The Hurricane and Rosey

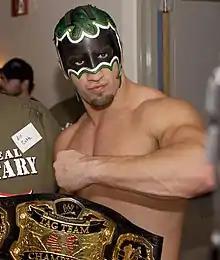
The Hurricane as World Tag Team Champion

In early 2005 at May's pay-per-view event Backlash, The Hurricane and Rosey won the World Tag Team Championship in a Tag Team Turmoil match after defeating then-champions Tajiri and William Regal, The Heart Throbs (Romeo and Antonio), Simon Dean and Maven and La Résistance (Robért Conway and Sylvain Grenier) by last eliminating La Résistance. During this time, the team successfully retained the championship against various teams, including La Résistance, Simon Dean and Maven, and The Heart Throbs.